Badli

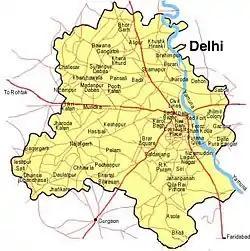
Map of Delhi showing location of Badli

Badli is now an urban village, having lost its most of the land through the Government acquisition for the development of Rohini. It has a railway and metro rail station.